Aubrey Beauclerk, 5th Duke of St Albans

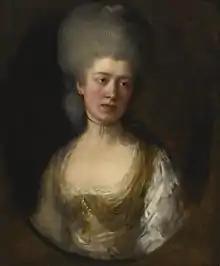
Thomas Gainsborough: Portrait of Lady Catherine Ponsonby

On 4 May 1763 Beauclerk married Lady Catherine Ponsonby (1742–1789), daughter of William Ponsonby, 2nd Earl of Bessborough (who served in both the Irish and the British House of Commons, and held office as a Lord Commissioner of the Admiralty, Lord Commissioner of the Treasury, Postmaster General of the United Kingdom, a Privy Counsellor, and Chief Secretary for Ireland) and Lady Caroline Cavendish (eldest daughter of William Cavendish, 3rd Duke of Devonshire). Together, Lady Catherine and Lord Aubrey were the parents of seven children: